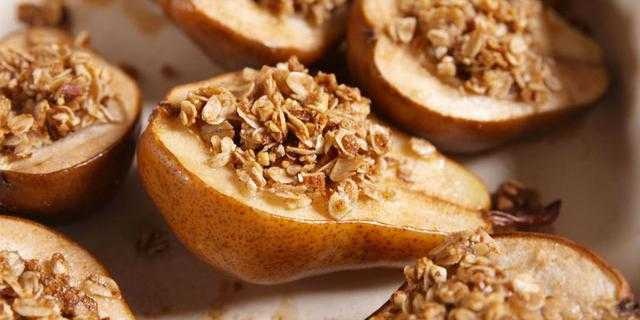
Label: Pear